The Man Called Flintstone

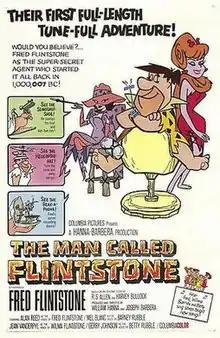
Theatrical release poster

The Man Called Flintstone is a 1966 American animated musical comedy film produced by Hanna-Barbera Productions and distributed by Columbia Pictures. The second film by Hanna-Barbera following "Hey There, It's Yogi Bear!" (1964), it was directed by series creators/studio founders William Hanna and Joseph Barbera from a screenplay by Harvey Bullock and R. S. Allen.